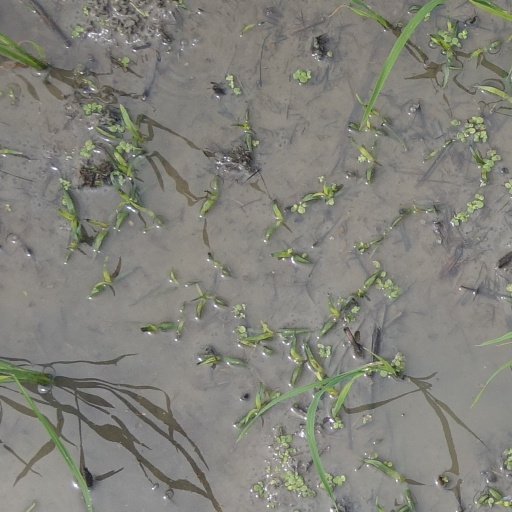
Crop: rice